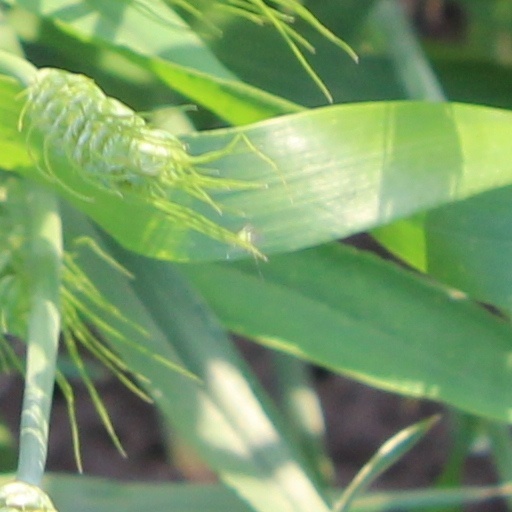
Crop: wheat